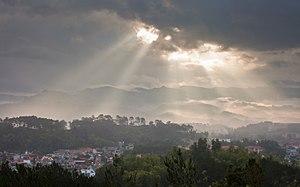
Điện Biên est une nouvelle province, de la région du Nord-Ouest du Viêt Nam, créée au début de 2004 et issue de la séparation de Lai Châu en deux, Điện Biên au sud et Lai Châu au nord de la rivière Noire.